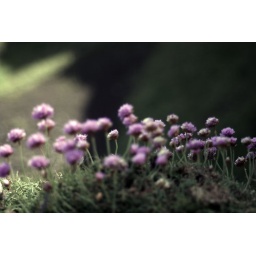
Wild pink flowers standing up proud looking over the North Sea